Alborada (film)

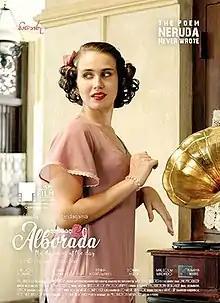

Alborada is a 2021 Sri Lankan multilingual biographical romantic film directed by Asoka Handagama and produced by H.D. Premasiri for Sarasavi Cineroo. The film is based on the fictionalized sex life of Chile's Nobel Laureate Pablo Neruda from 1929 to 1931 in Sri Lanka. It stars Luis J. Romero and Anne Solen Hatte in lead role whereas Dominic Keller, Malcolm Machado and Rithika Kodithuwakku made supportive roles. The Spanish meaning of 'Alborada' is "the dawning of the day".